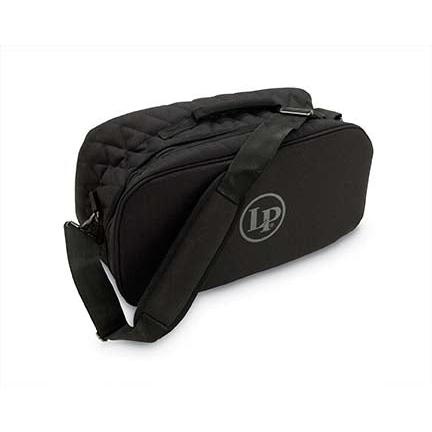
LG BLK BONGO BAG W/POUCH
Brand: LP
Category: Arts & Entertainment > Hobbies & Creative Arts > Musical Instrument & Orchestra Accessories > Percussion Accessories > Hand Percussion Accessories > Hand Percussion Bags & Cases